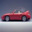
Label: automobile